Chase Vault

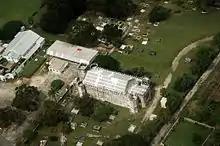
Christ Church Parish Church in 2005

The Chase Vault is a burial vault in the cemetery of the Christ Church Parish Church in Oistins, Christ Church, Barbados, best known for a widespread urban legend of "mysterious moving coffins". According to the story, each time the heavily sealed marble vault had been opened for the burial of a family member including 1808, twice in 1812 and in 1816 and 1819, all of the lead coffins had changed position. The facts of the story are unverified, investigations concluding there may not be actual events at the base of the legend.